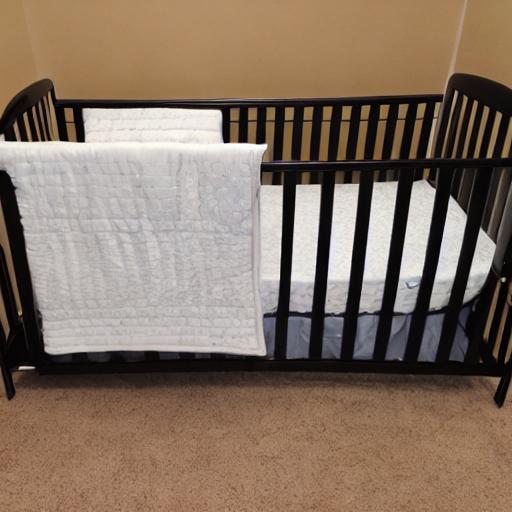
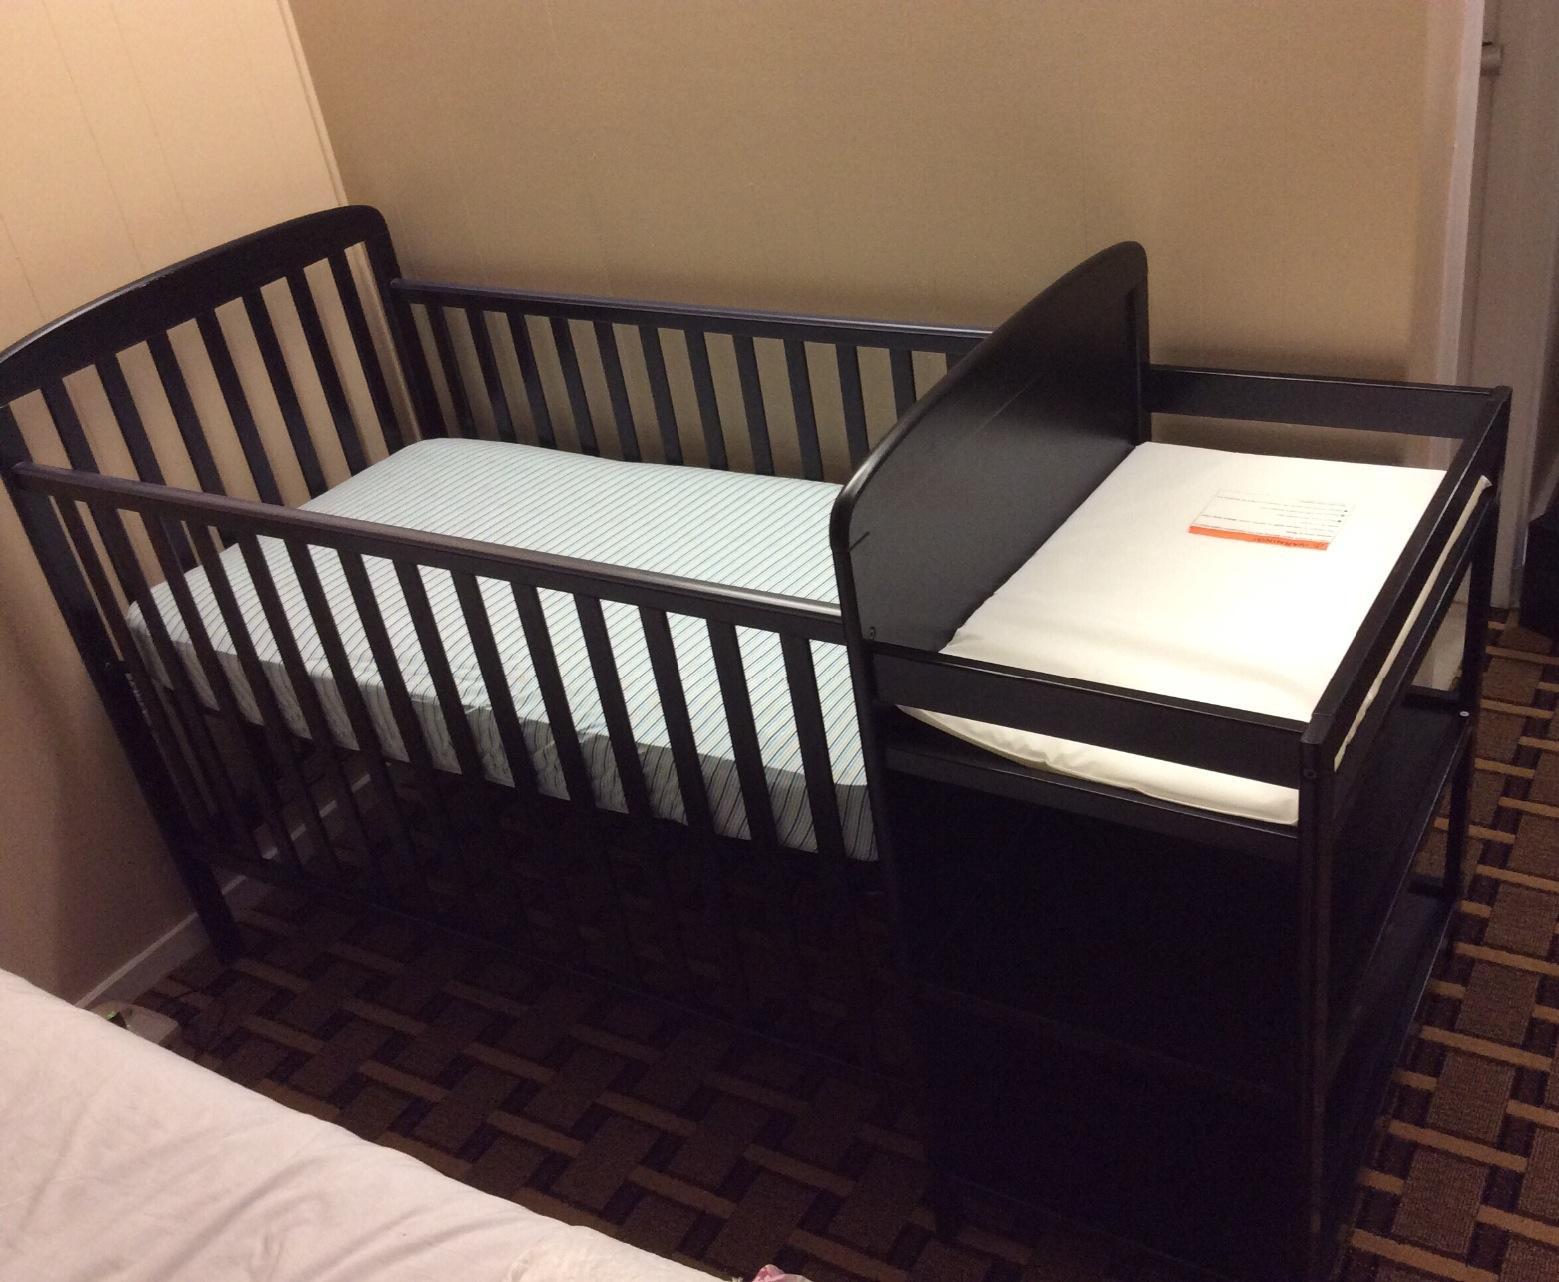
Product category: products_crib
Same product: no